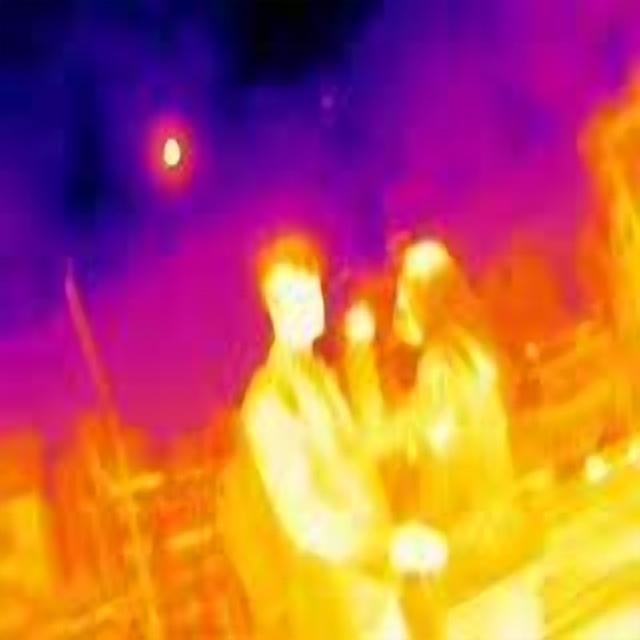
Detected objects:
label: person
label: person